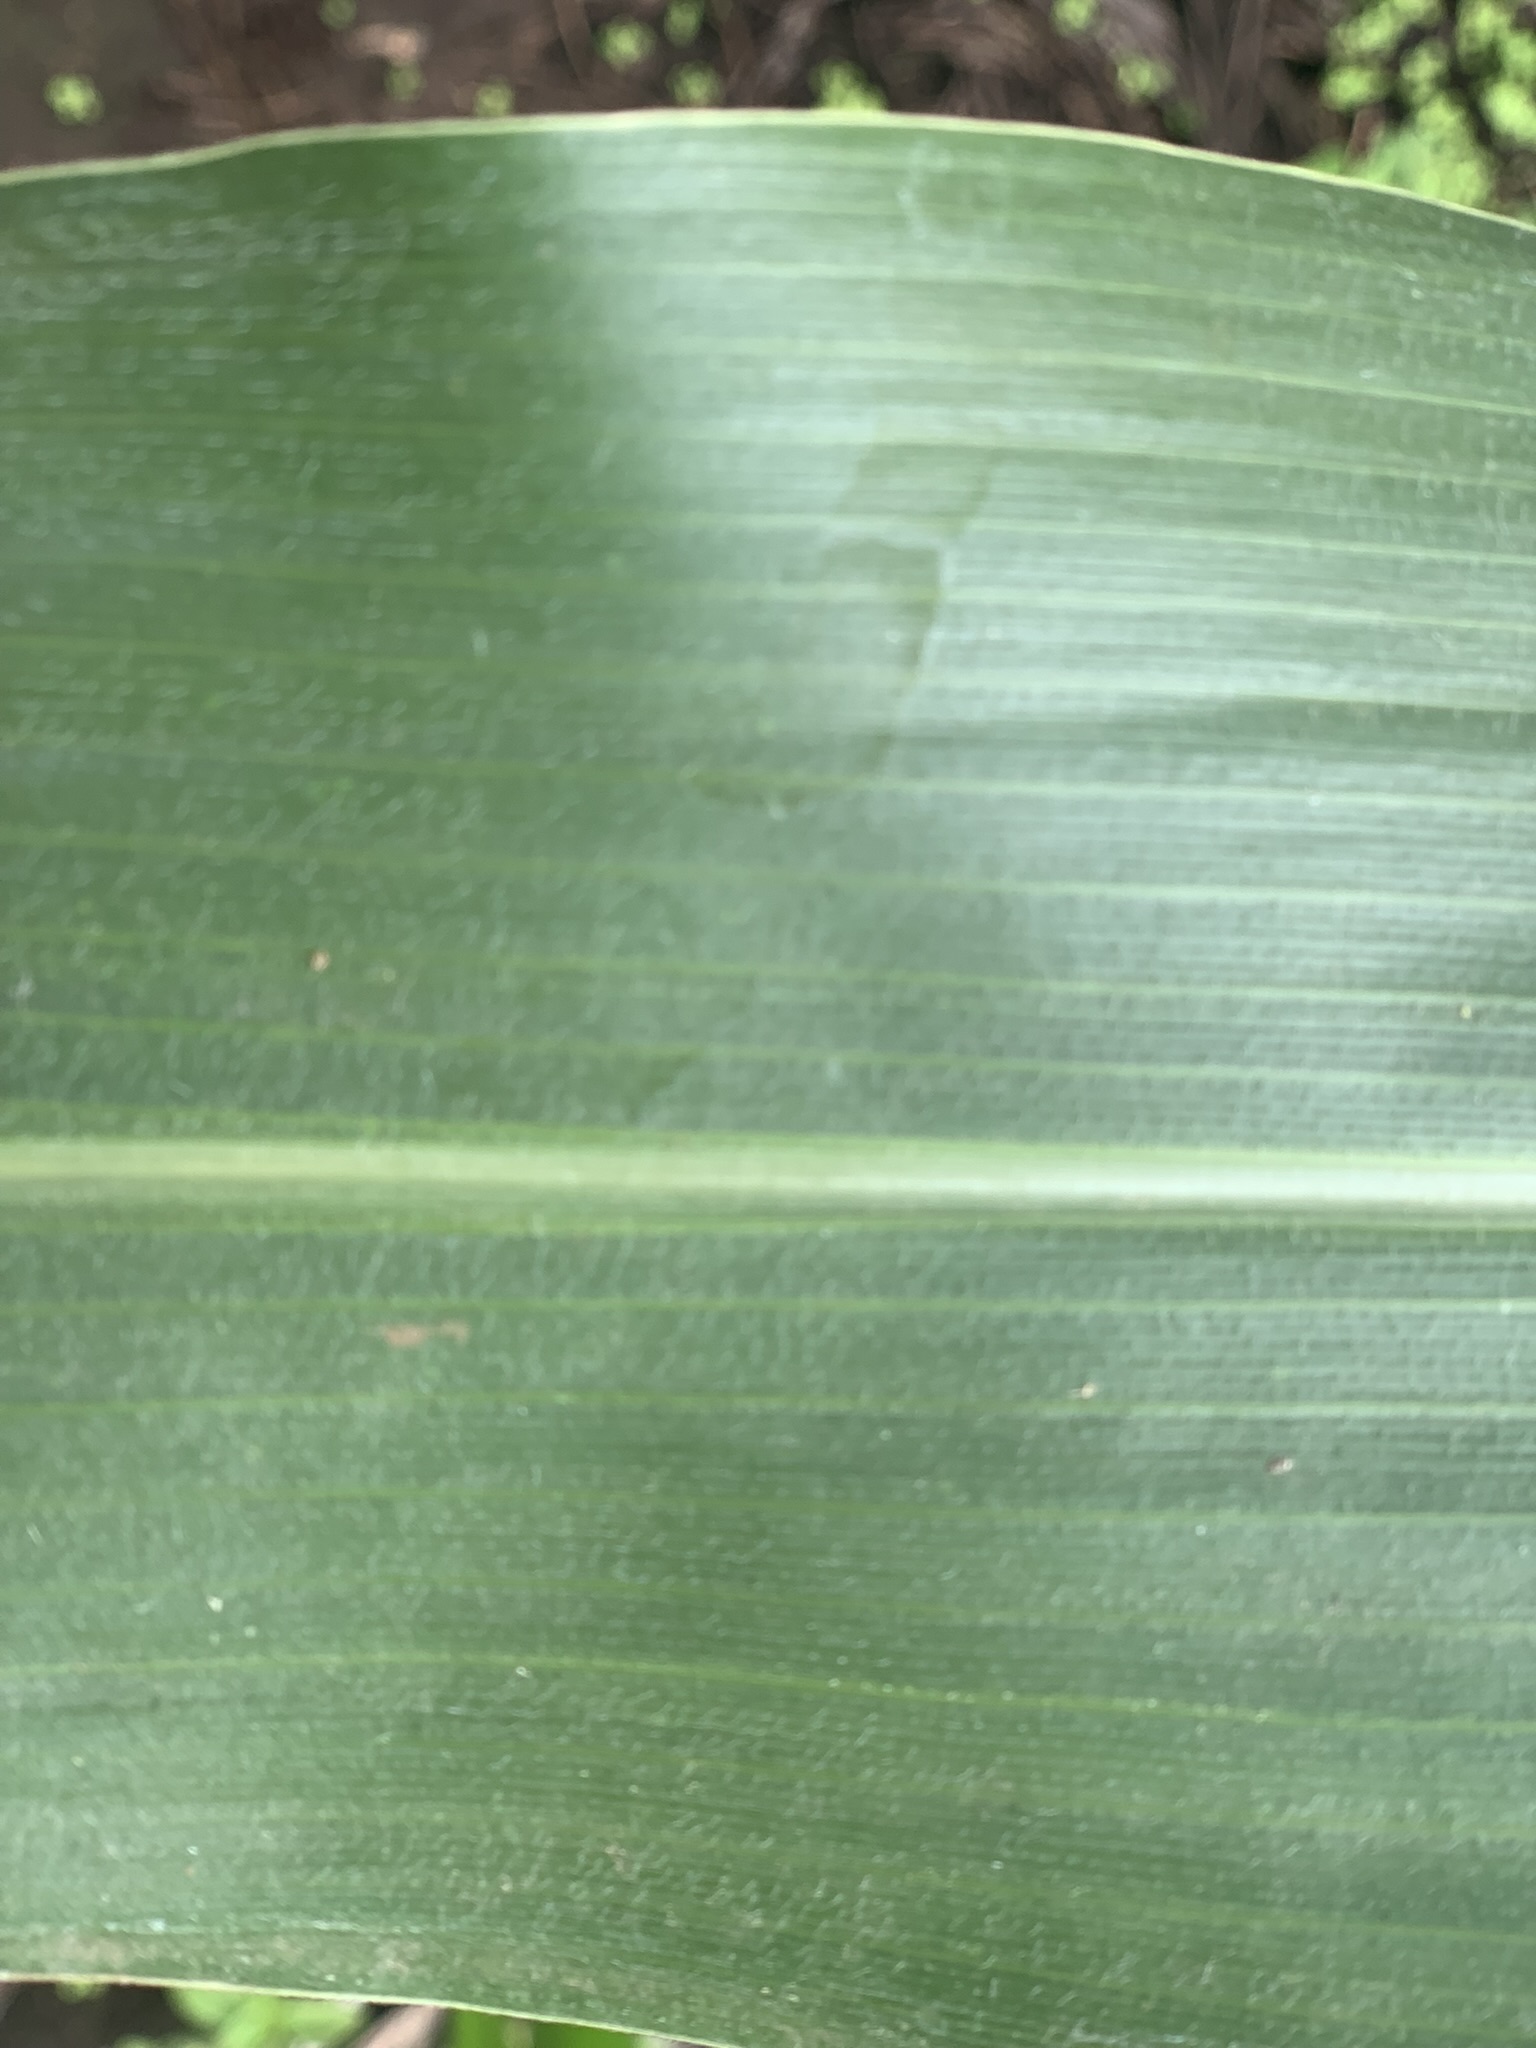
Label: Healthy